Ana Irene Delgado

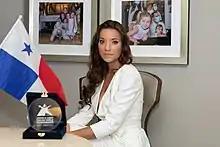
Delgado in 2021

Ana Irene Delgado (born 18 April 1982) is a Panamanian lawyer, diplomat, and politician. Currently is the Ambassador of Panama to the Organization of American States, She also was the youngest Panamanian Ambassador to the United Kingdom, the Ireland and Iceland as well as Panama's Representative to the International Maritime Organization from November 2011 to June 2014. She was the first ever Panama Ambassador who presented credentials to Ireland and Panamanian Ambassador to Iceland. She was elected Vice President of International Maritime Assembly and member of the board of directors of the International Maritime Organization. Succeeded by Mr. Daniel Eduardo Fábrega Venier. During Delgado's term the UK became the largest investor in Panama.